David Douglas Duncan

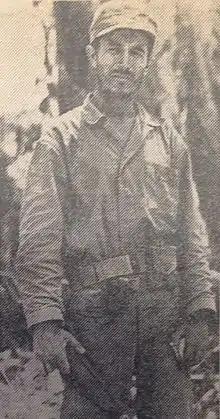
Duncan in 1945

David Douglas Duncan (January 23, 1916 – June 7, 2018) was an American photojournalist, known for his dramatic combat photographs, as well as for his extensive domestic photography of Pablo Picasso and his wife Jacqueline.